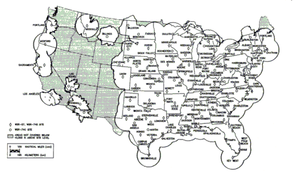
Les Weather surveillance radar-74 ont été conçus par Enterprise Electronics Corporation en 1974 pour le National Weather Service des États-Unis. Ils ont été adjoints au réseau de WSR-57 existant pour améliorer la prévision et les alertes en cas de situation météorologique exceptionnelle. Ce dernier fut le principal radar météorologique pour une période de 35 ans aux États-Unis à partir de 1957. Quelques exemplaires du WSR-74 ont été vendus à des pays étrangers comme l'Australie, la Grèce ou encore le Pakistan.